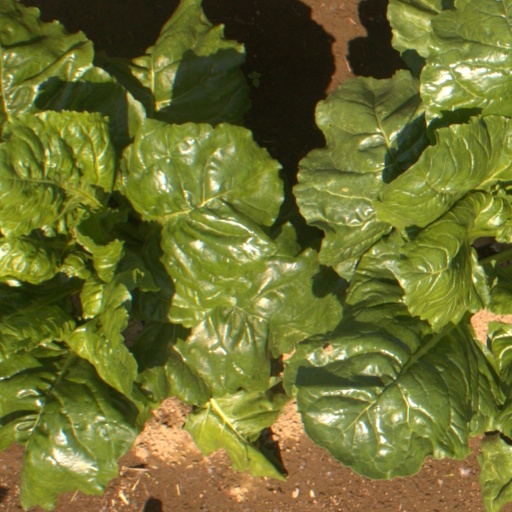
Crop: sugar beet